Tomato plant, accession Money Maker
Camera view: bottom (45 deg); turntable rotation: 30 degrees
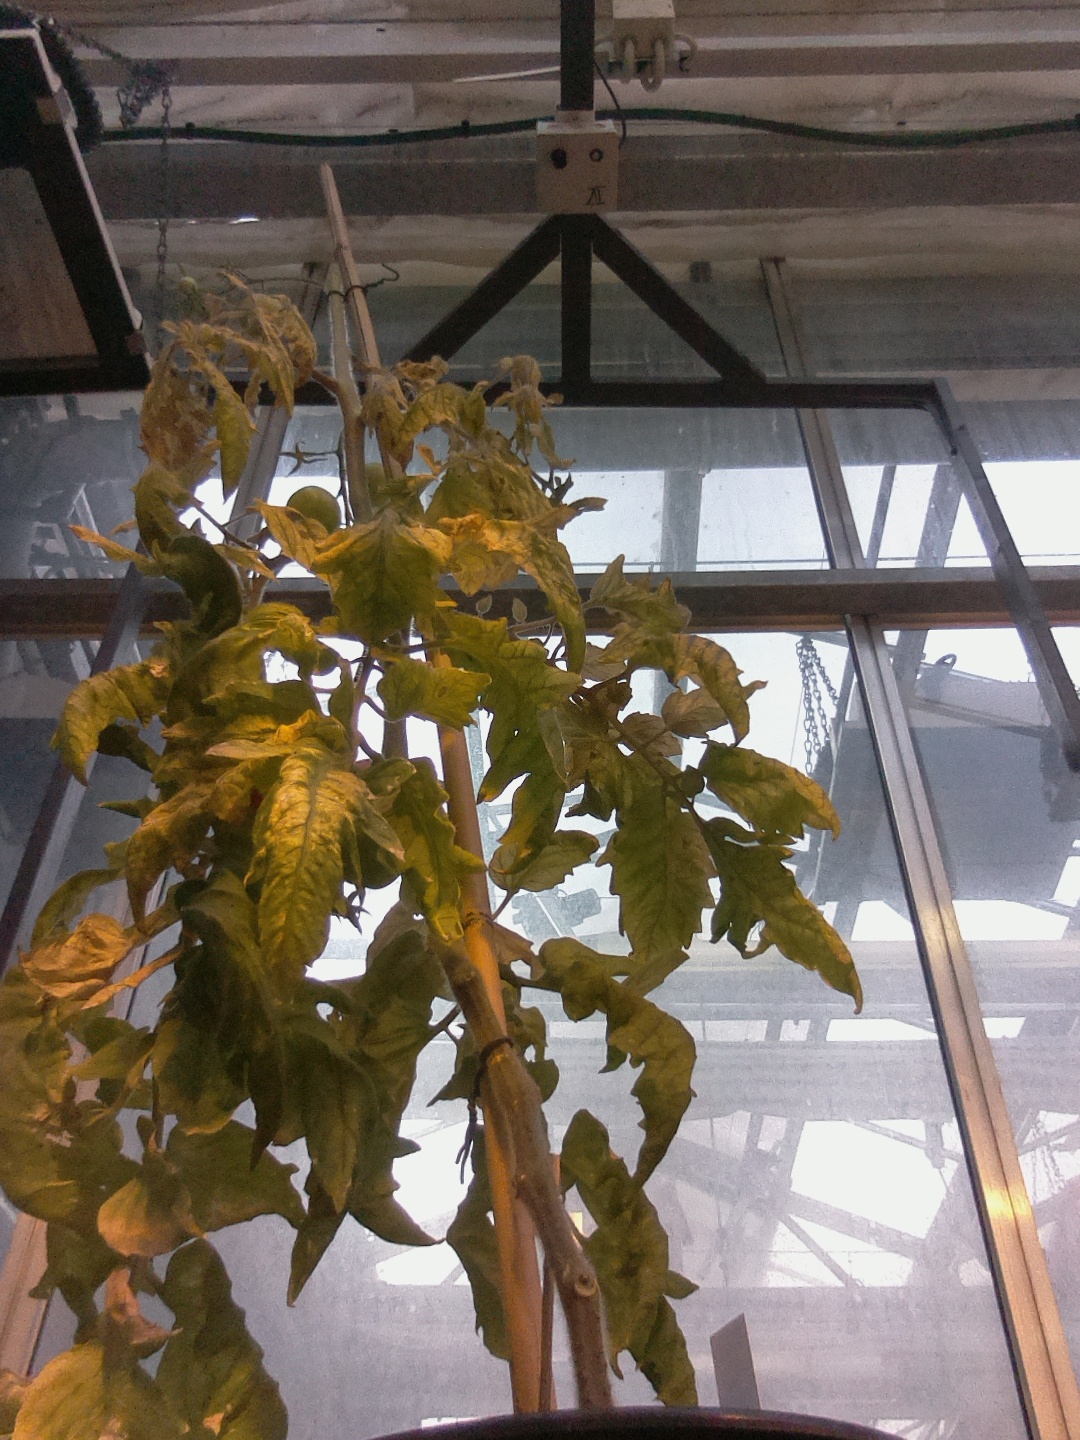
BBCH growth stage 82: 20%-30% of fruits show typical fully ripe color